Central Trains

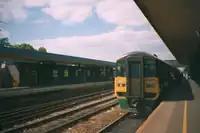
Central Trains' 158855 at Oxford in 2003, on hire to Thames Trains for Bristol-Oxford and Oxford-Bicester Town services.

In the late 1990s, Central Trains began publicising additional long-distance through journeys, by amalgamating previously self-contained services in its timetables. For example, where a train had previously been timetabled to work a Shrewsbury to Birmingham service followed by a Birmingham to Leicester service, the workings were combined and shown as a single direct Shrewsbury – Birmingham – Leicester service in the public timetable. This resulted in some particularly lengthy services such as those from Aberystwyth in Mid Wales to Grimsby on the opposite coast of the UK.